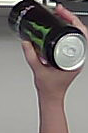
Product: monster_energydrink